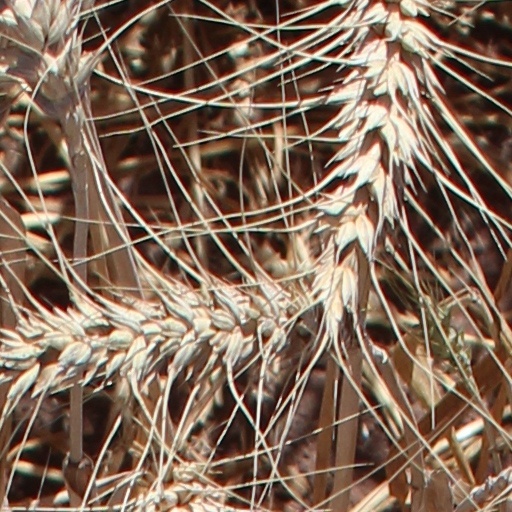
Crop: wheat